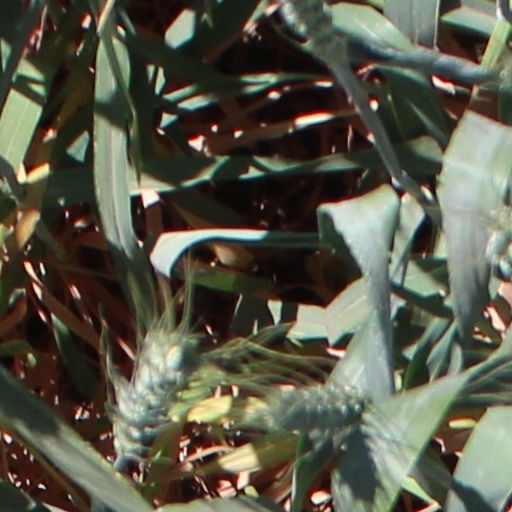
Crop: wheat